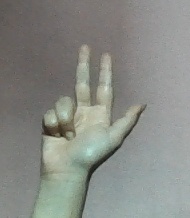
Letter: al